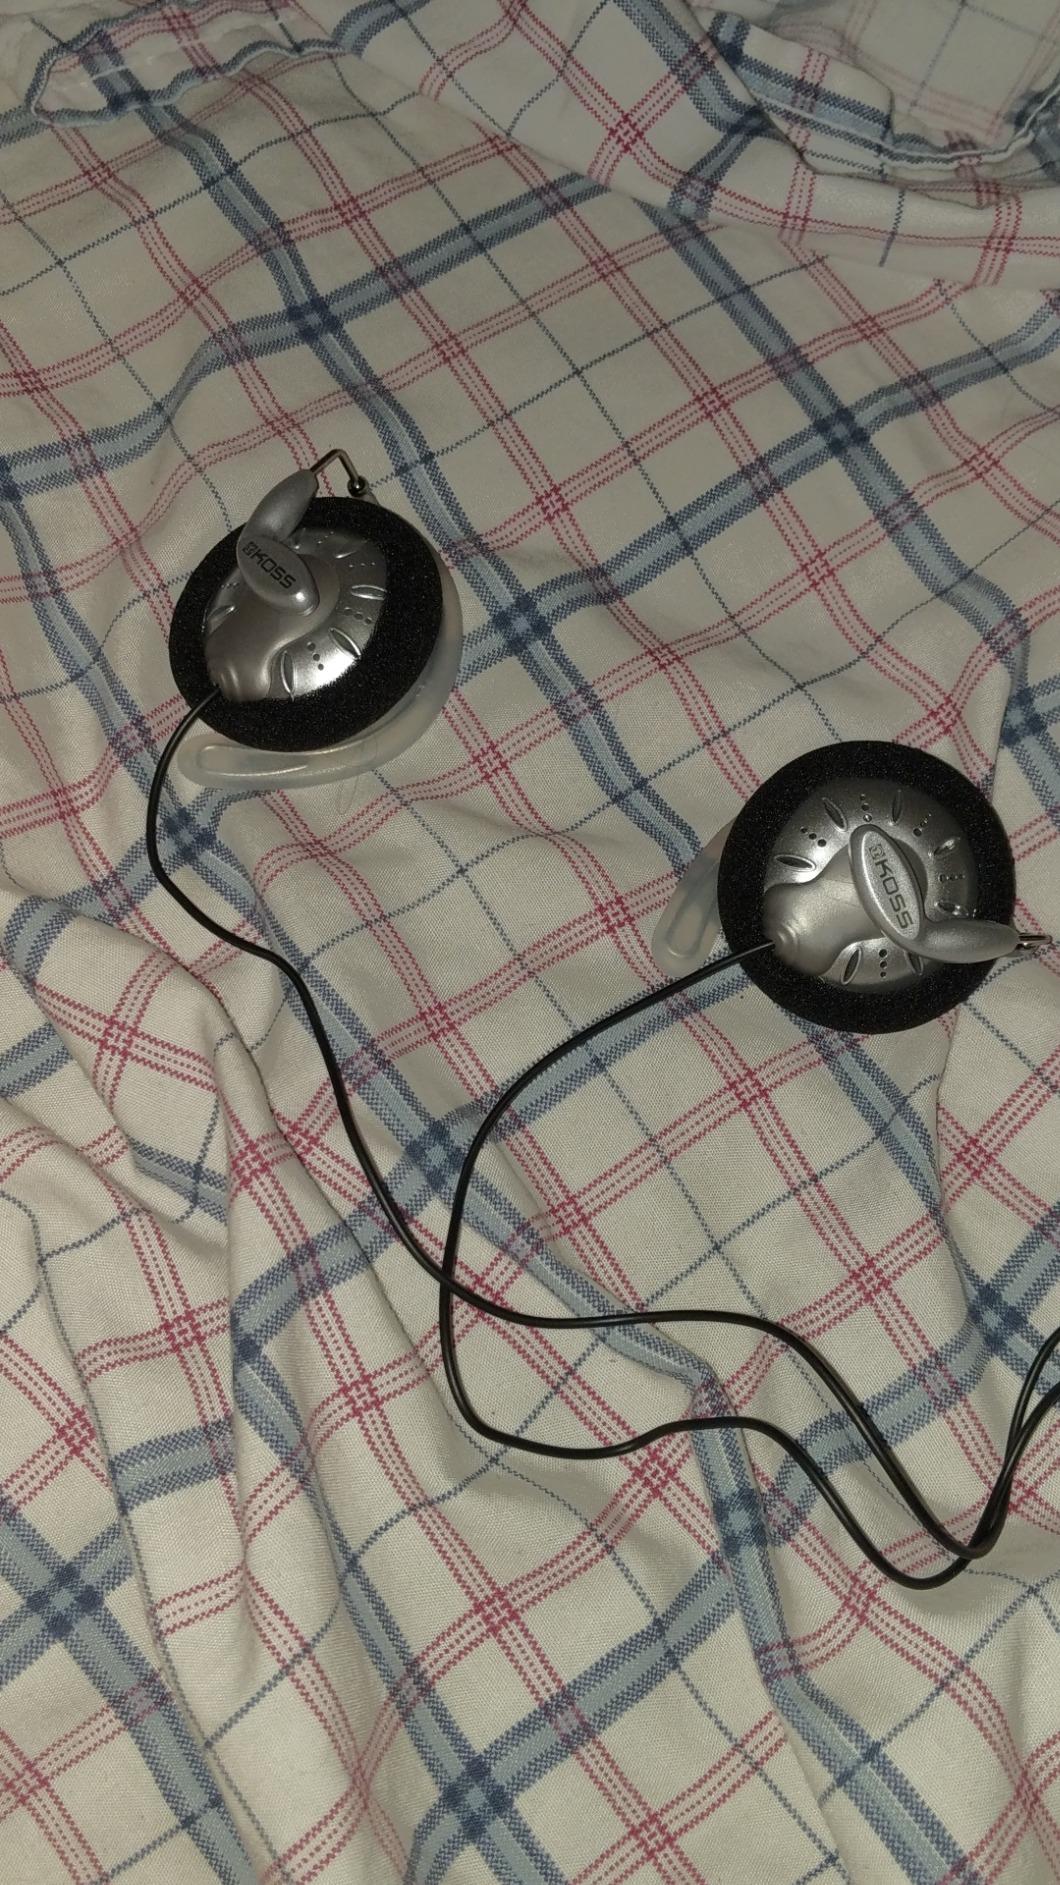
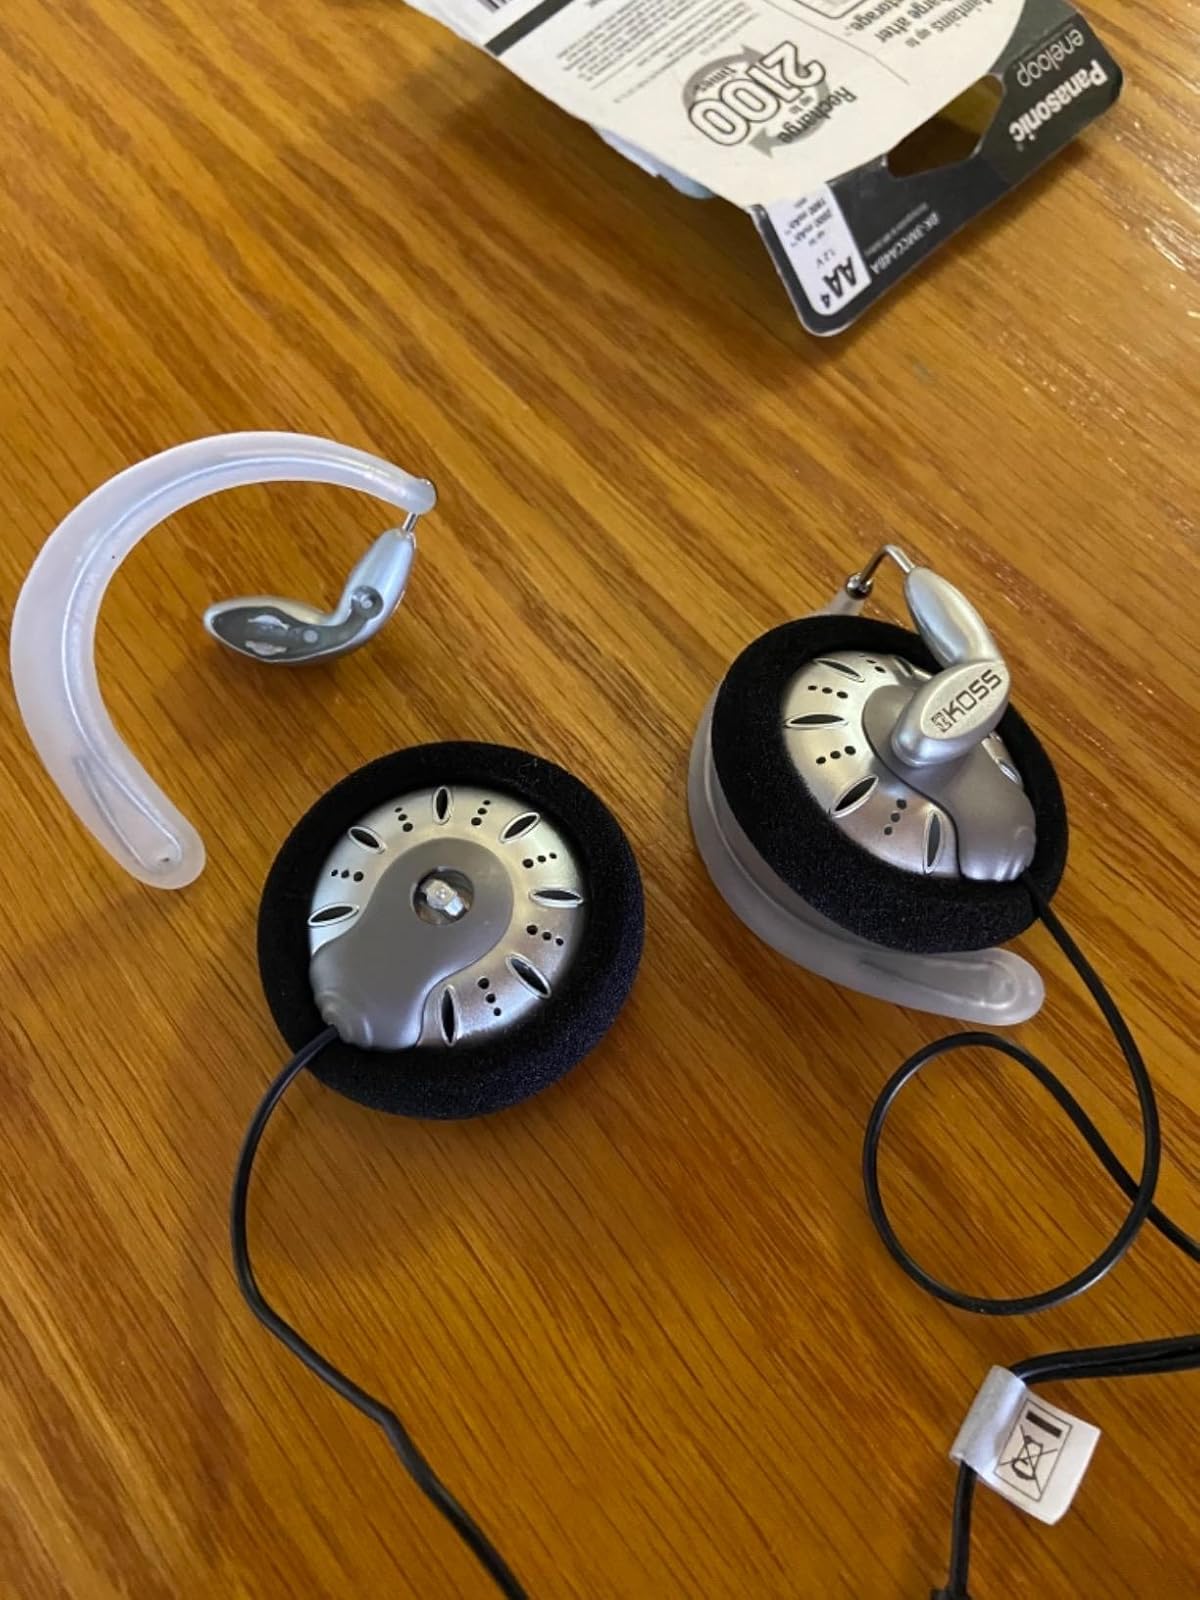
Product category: headphones
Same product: yes